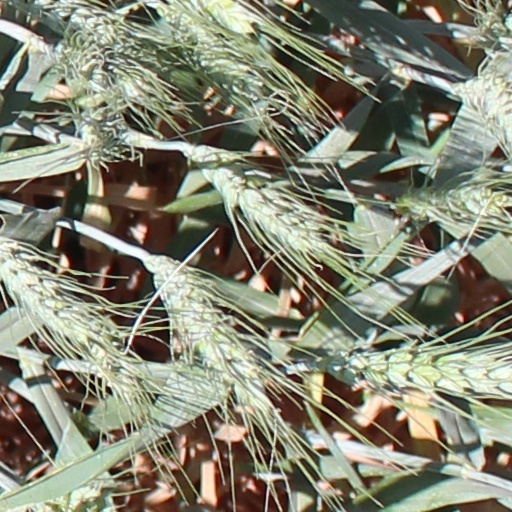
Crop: wheat